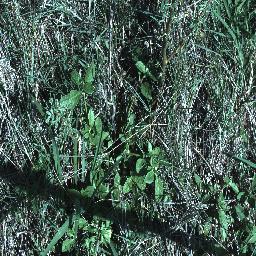
Label: prickly_acacia